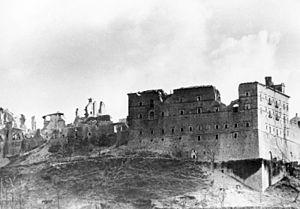
L'abbaye territoriale du Mont-Cassin est une église particulière de l'Église catholique située comme son nom l'indique, sur le mont Cassin dans la commune de Cassino en Italie. Depuis décembre 2014, le site est géré par le Lazio Museum Center. C'est le plus ancien monastère d'Italie avec le monastère de Santa Scolastica. Elle est située à 516 mètres d'altitude.
La participation de l'Italie à la Seconde Guerre mondiale était caractérisée par un cadre complexe d'idéologie, de politique et de diplomatie, tandis que ses actions militaires étaient souvent fortement influencées par des facteurs externes. L'Italie a rejoint la guerre en tant que l'une des puissances de l'Axe en 1940, lors de la reddition de la France, avec un plan de concentration des forces italiennes en vue d'une offensive majeure contre l'Empire britannique en Afrique et au Moyen-Orient, tout en s'attendant à l'effondrement du Royaume-Uni sur le théâtre européen. Les Italiens ont bombardé la Palestine mandataire, envahi l'Égypte et occupé le Somaliland britannique en remportant ses premiers succès. Cependant, les actions allemandes et japonaises en 1941 ont conduit respectivement à l'entrée de l'Union soviétique et États-Unis dans la guerre, ruinant ainsi le plan italien et reportant indéfiniment l'objectif de forcer la Grande-Bretagne à accepter un traité de paix négocié.
Géréon Karl Goldmann est un prêtre franciscain, né le 25 octobre 1916 à Ziegenhain en Hesse et mort le 26 juillet 2003 à Fulda. Il a été Waffen-SS et sous-officier de la Wehrmacht durant la Seconde Guerre mondiale. Il a ensuite été actif en Inde et au Japon où il a été connu comme le chiffonnier de Tokyo.